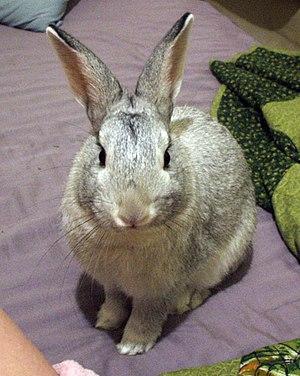
Le lapin chinchilla est une race de lapin domestique issue du croisement entre des lapins bleus de Beveren, russes et des lapins de garenne. Il se caractérise par sa couleur grise parsemée de poils noirâtres, semblable à celle du chinchilla.